Rzeszów

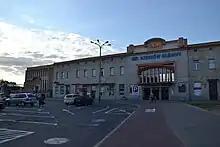
Rzeszów Główny railway station

Rzeszów lies in the north temperate zone and has a continental climate with four distinct seasons. It is characterised by a significant variation between hot summers and cold, snowy winters. Average temperatures in summer range from and in winter from . The average annual temperature is .